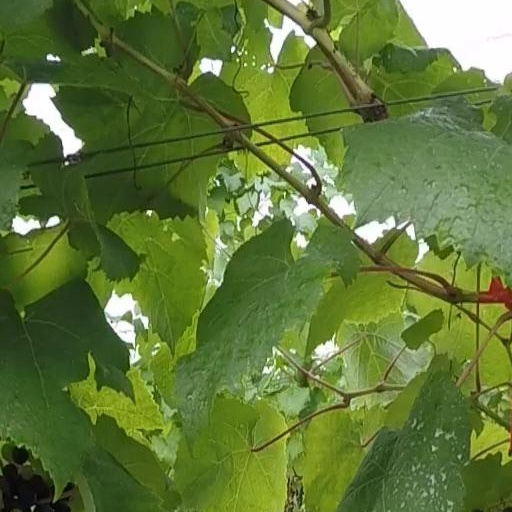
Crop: grape